Akathist

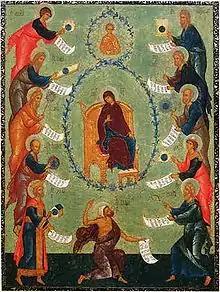
Detail of the icon of the "Praises of the Theotokos", before which the Akathist may be chanted. The Theotokos is shown enthroned in the center, with Christ Emmanuel above her. To either side are shown the prophets who foretold the Incarnation. In the <a href="http%3A//ocafs.oca.org/FeastSaintsViewer.asp%3FSID%3D4%26amp%3BID%3D1%26amp%3BFSID%3D100918">full icon

When the word "akathist" is used alone, it most commonly refers to the original hymn by this name, the 6th century Akathist to the Theotokos. This hymn is often split into four parts and sung at the "Salutations to the Theotokos" service on the first four Friday evenings in Great Lent; the entire Akathist is then sung on the fifth Friday evening. Traditionally it is included in the Orthros (Matins) of the Fifth Saturday of Great Lent, which for this reason is known as the "Saturday of the Akathist". In monasteries of Athonite tradition, the whole Akathist is usually inserted nightly at Compline.